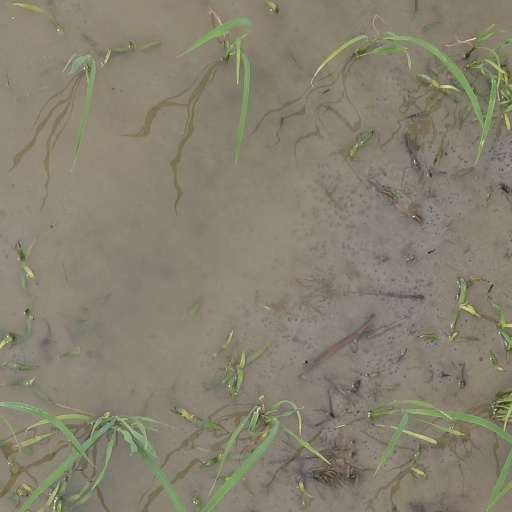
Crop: rice